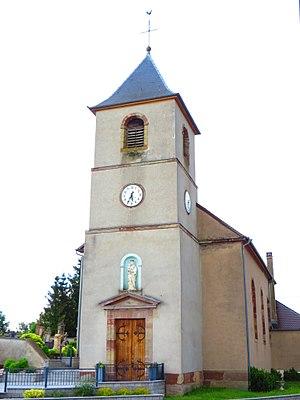
Ippling Église de la Visitation
Ippling est une commune française située dans le département de la Moselle et le bassin de vie de la Moselle-Est, en région Grand Est.